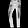
Label: Trouser